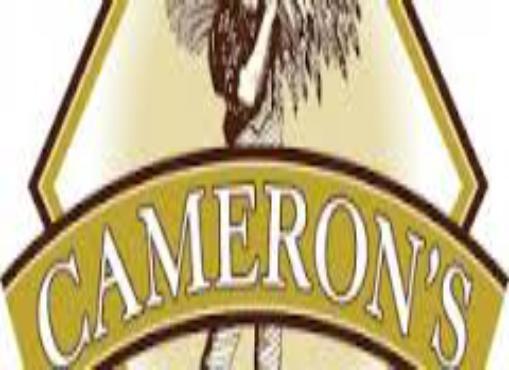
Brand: Cameron's
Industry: Food